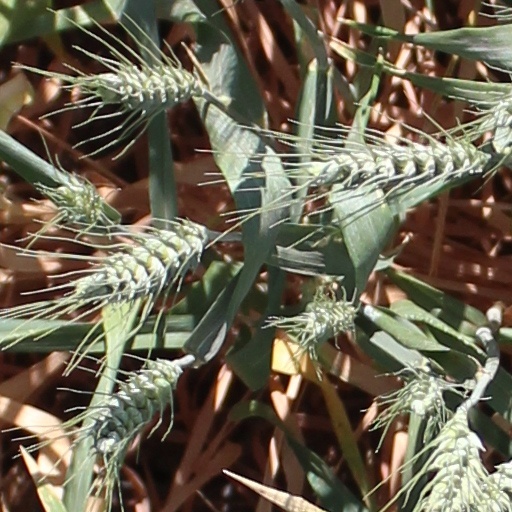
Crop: wheat